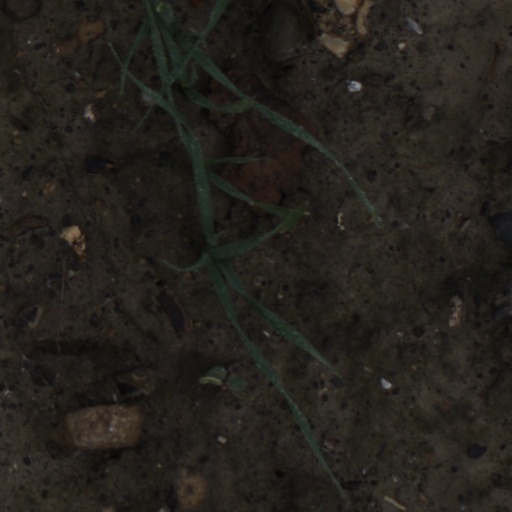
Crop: wheat